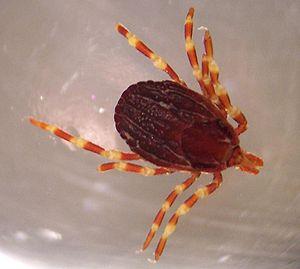
Hyalomma est un genre de tiques de la famille des Ixodidae.
Hyalomma marginatum est une espèce de tiques de la famille des Ixodidae. Elle est méditerranéenne et tend à se propager vers le nord au XXIᵉ siècle.